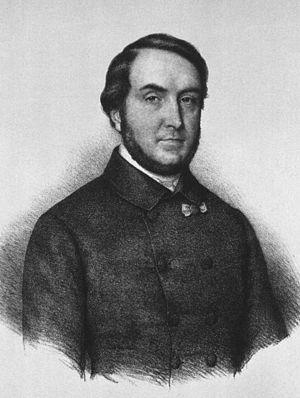
Pierre Louis Alphée Cazenave, né le 5 mai 1802, mort en avril 1877, est un dermatologue français qui pratiquait la médecine à l'hôpital Saint-Louis.